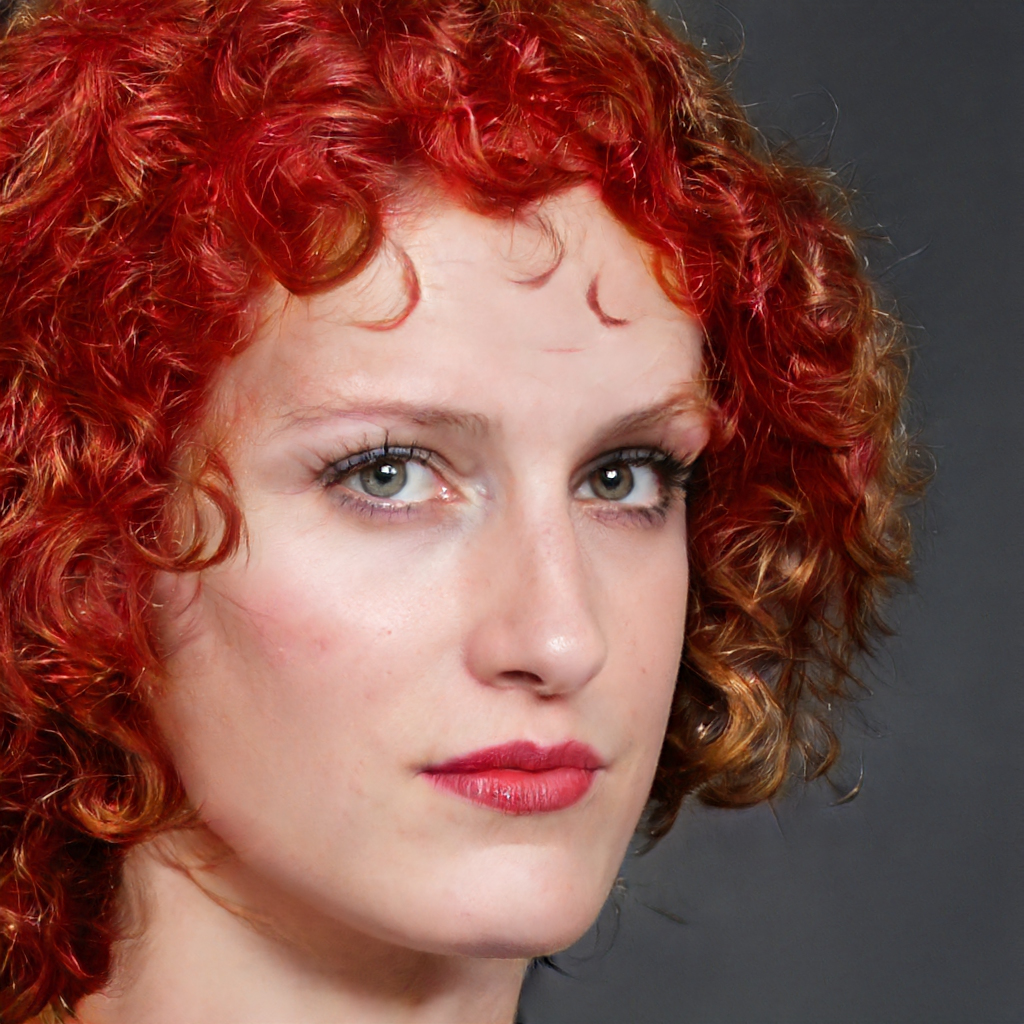
Gender: Female